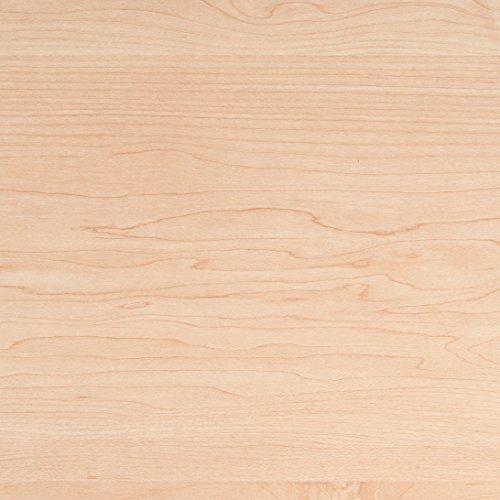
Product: IRIS USA, Inc. WRS-2410 Rolling Shelf, Deep, Light Brown
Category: Home & Kitchen | Furniture | Home Office Furniture | Bookcases
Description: Easy to assemble Adjustable wood shelf with included parts screwdriver required.
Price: $41.99
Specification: ProductDimensions:23.6x10.2x25.6inches|ItemWeight:21.5pounds|ShippingWeight:23.8pounds(Viewshippingratesandpolicies)|Manufacturer:IRISUSA,Inc.|ASIN:B07DWNYS2C|Itemmodelnumber:596729